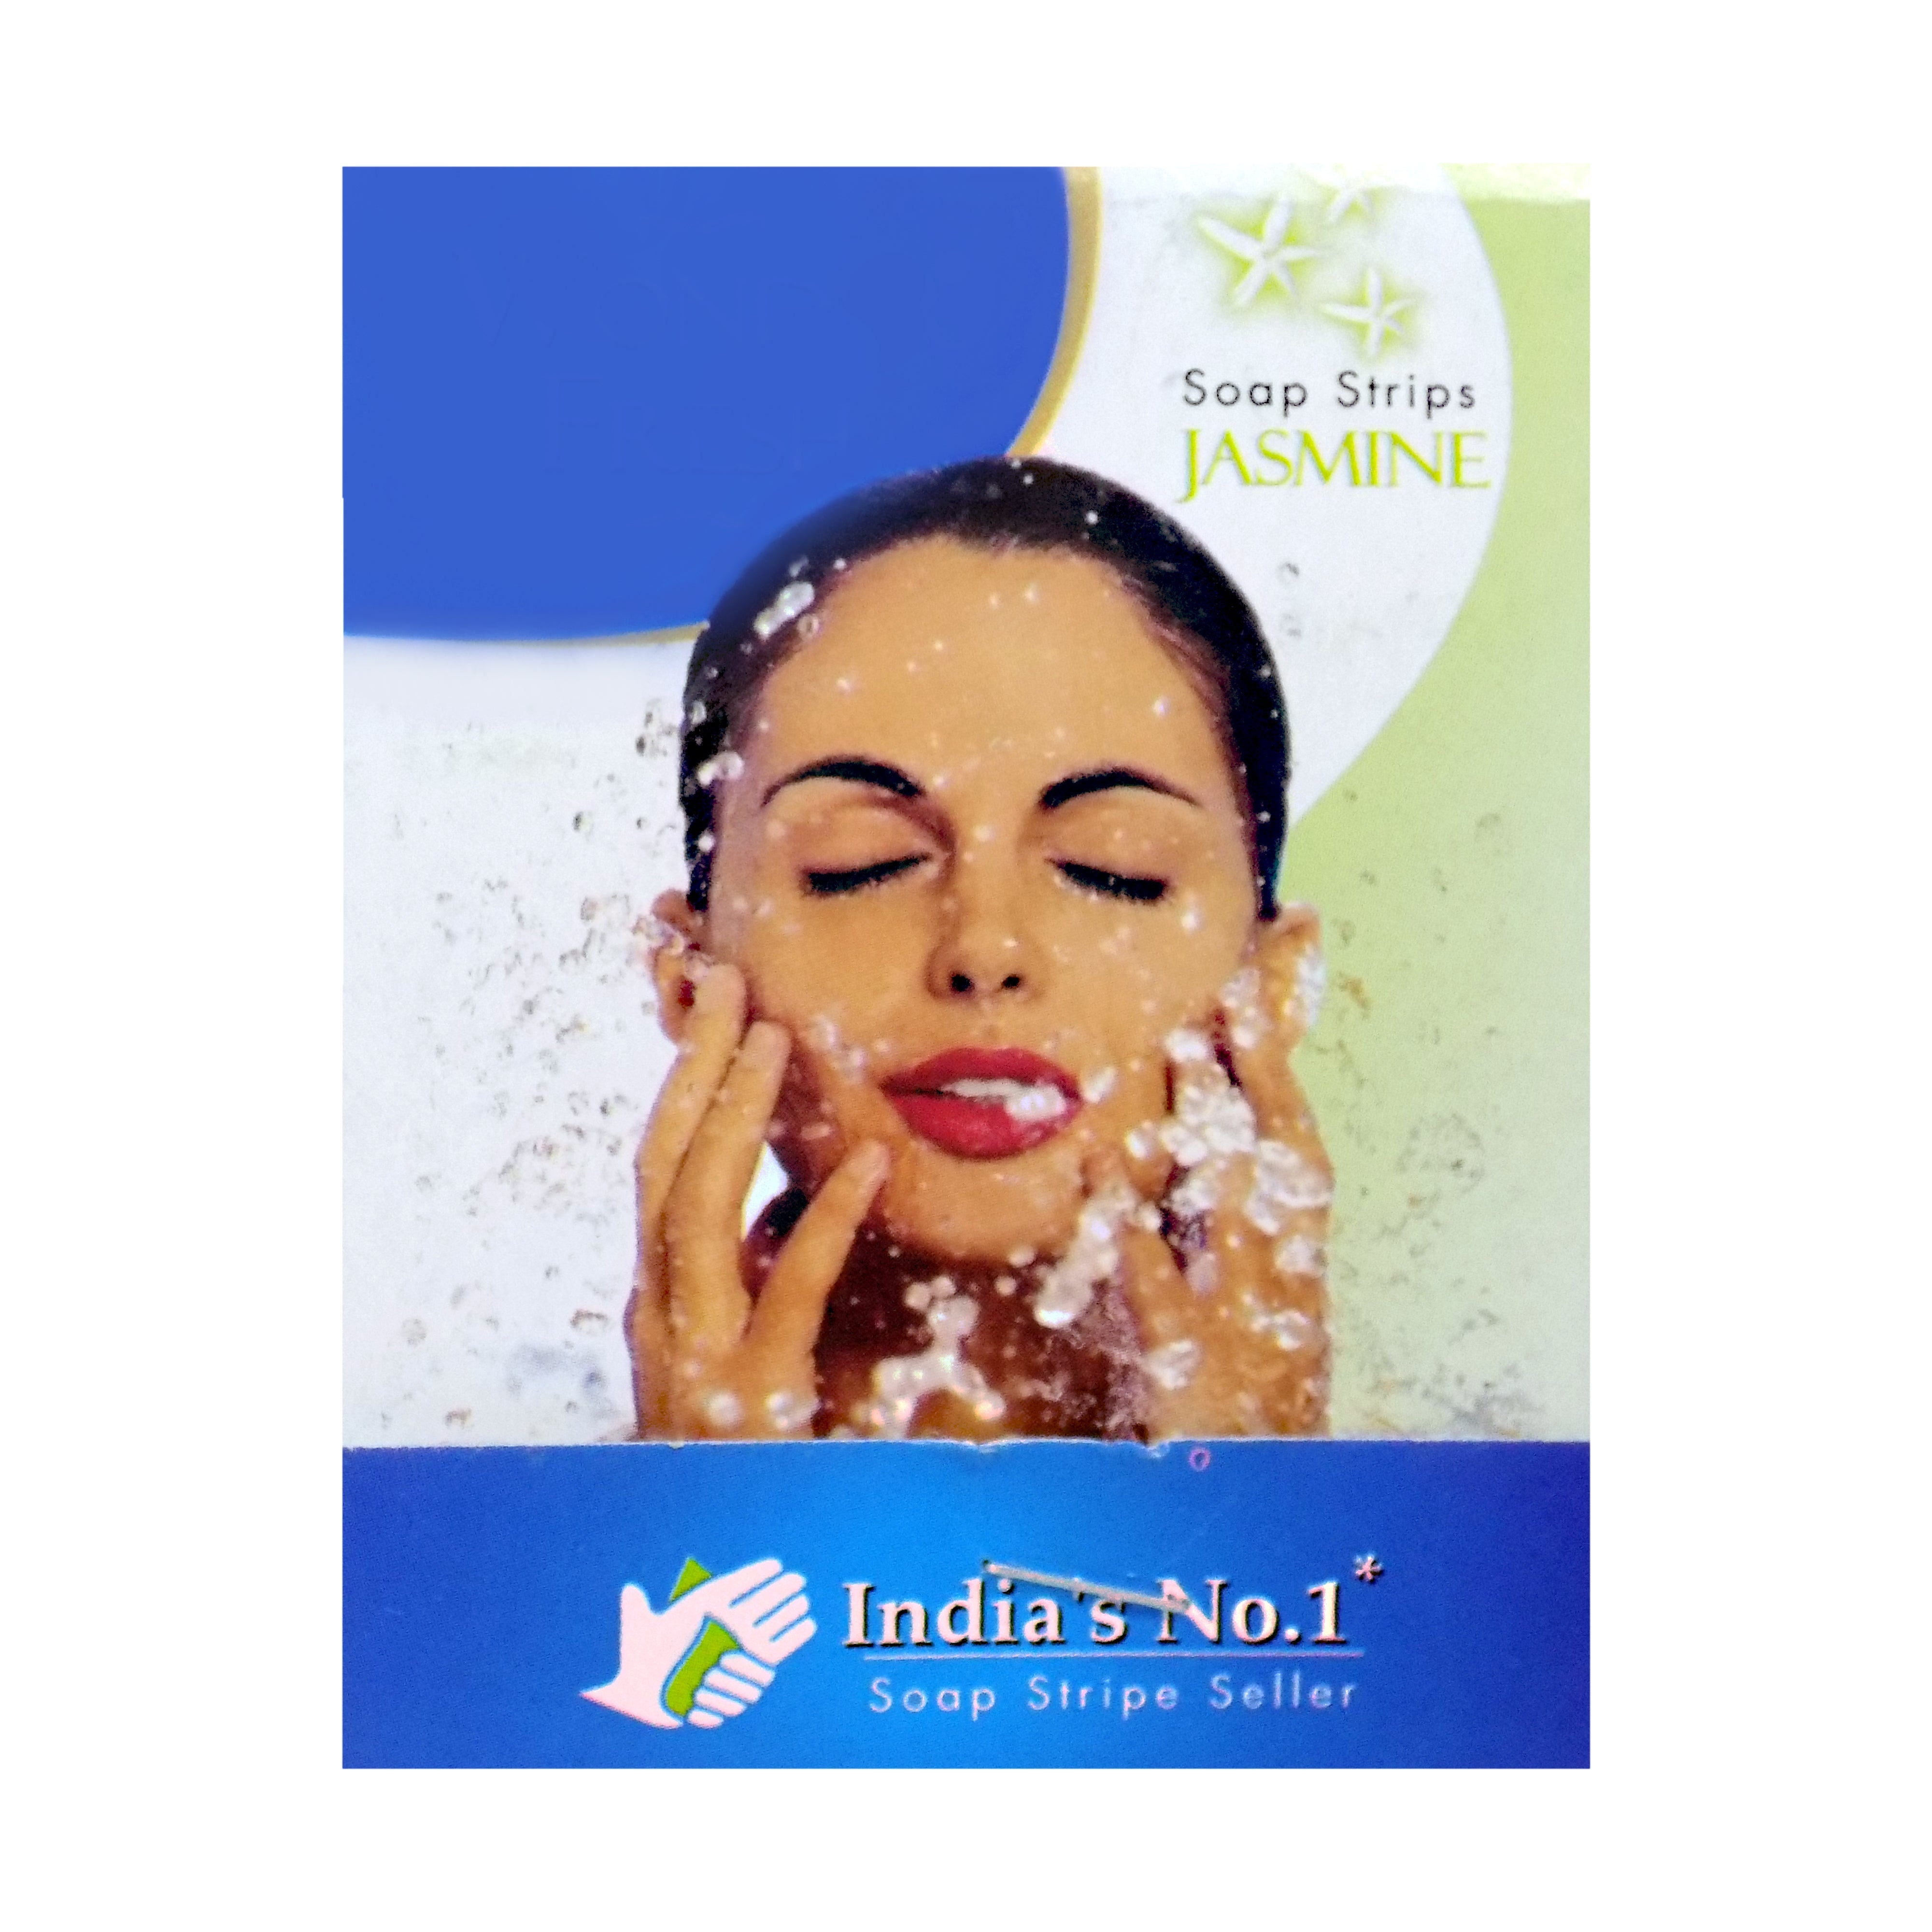
Fresh Paper Soap Strips Traveling Hand Wash with Jasmine Fragrance (100pc)
Fresh Paper Soap Strips Traveling Hand Wash with Jasmine Fragrance (100pc) Fresh soap strip is handy soap on a thin paper strip, enchantingly. Each paper soap strip is a single use complete hand or face wash, the soap strip gives abundant lather in hard, soft, warm or cold water leaving behind a lingering fragrance. Wonder Fresh soap strips are ideally used while travelling, on picnics, offices, industries, hospitals, school/colleges and at home. This listing is for a assorted set of 100 paper soap strips Paper soap strips Ideally used while travelling, on picnics, offices, industries, hospitals, school/colleges and at home Jasmine Fragrance Physical Dimension Weight (Gm) :- 46 Length (Cm) :- 6 Breadth (Cm) :- 3 Height (Cm) :- 10
Brand: Jai Maa Bhagwati Manufactures Pvt Ltd
Category: Health & Beauty > Personal Care > Cosmetics > Bath & Body > Powdered Hand Soap